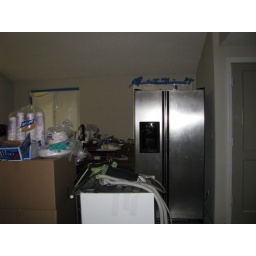
The fridge, dishwasher and cartons of cabinet contents piled up in the dining room.